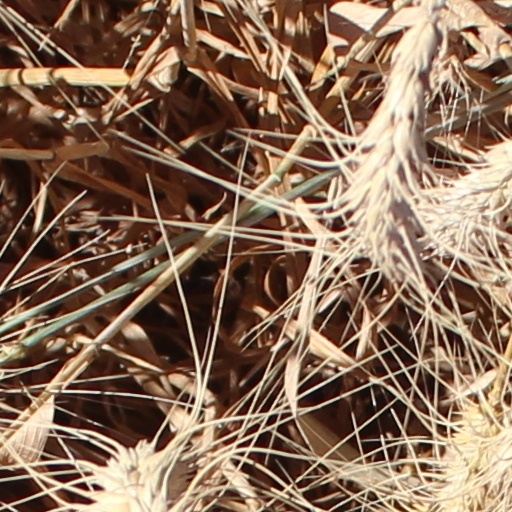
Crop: wheat